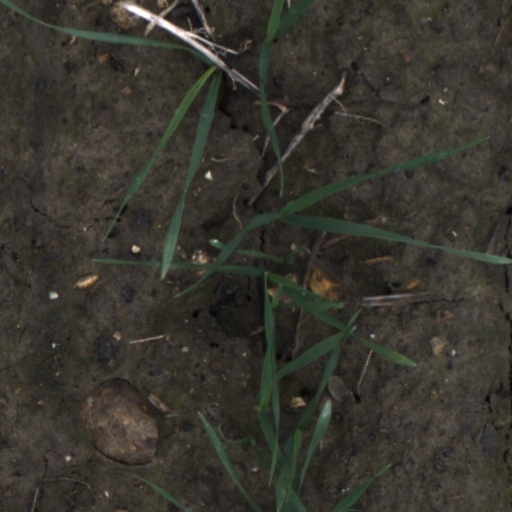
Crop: wheat